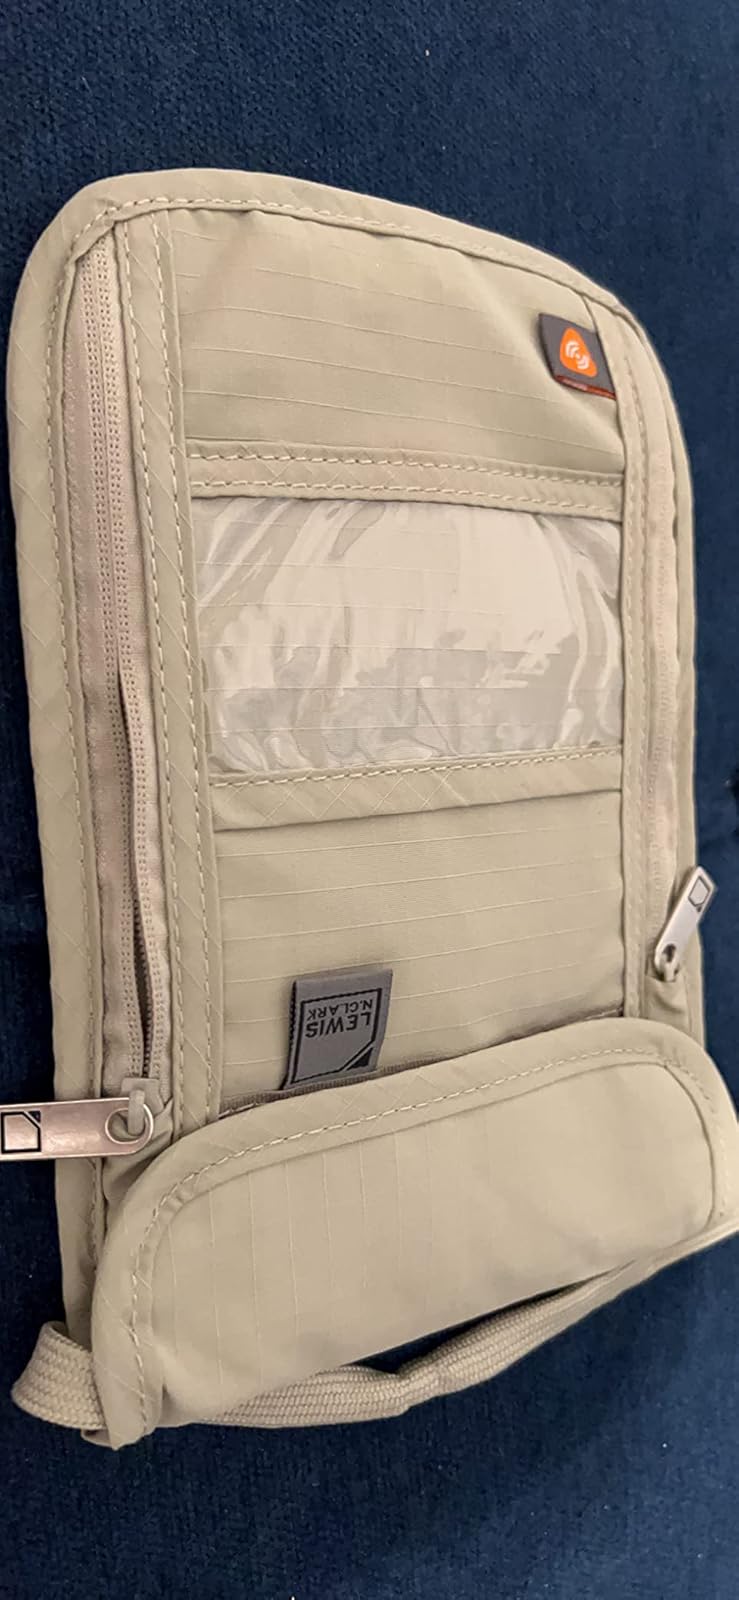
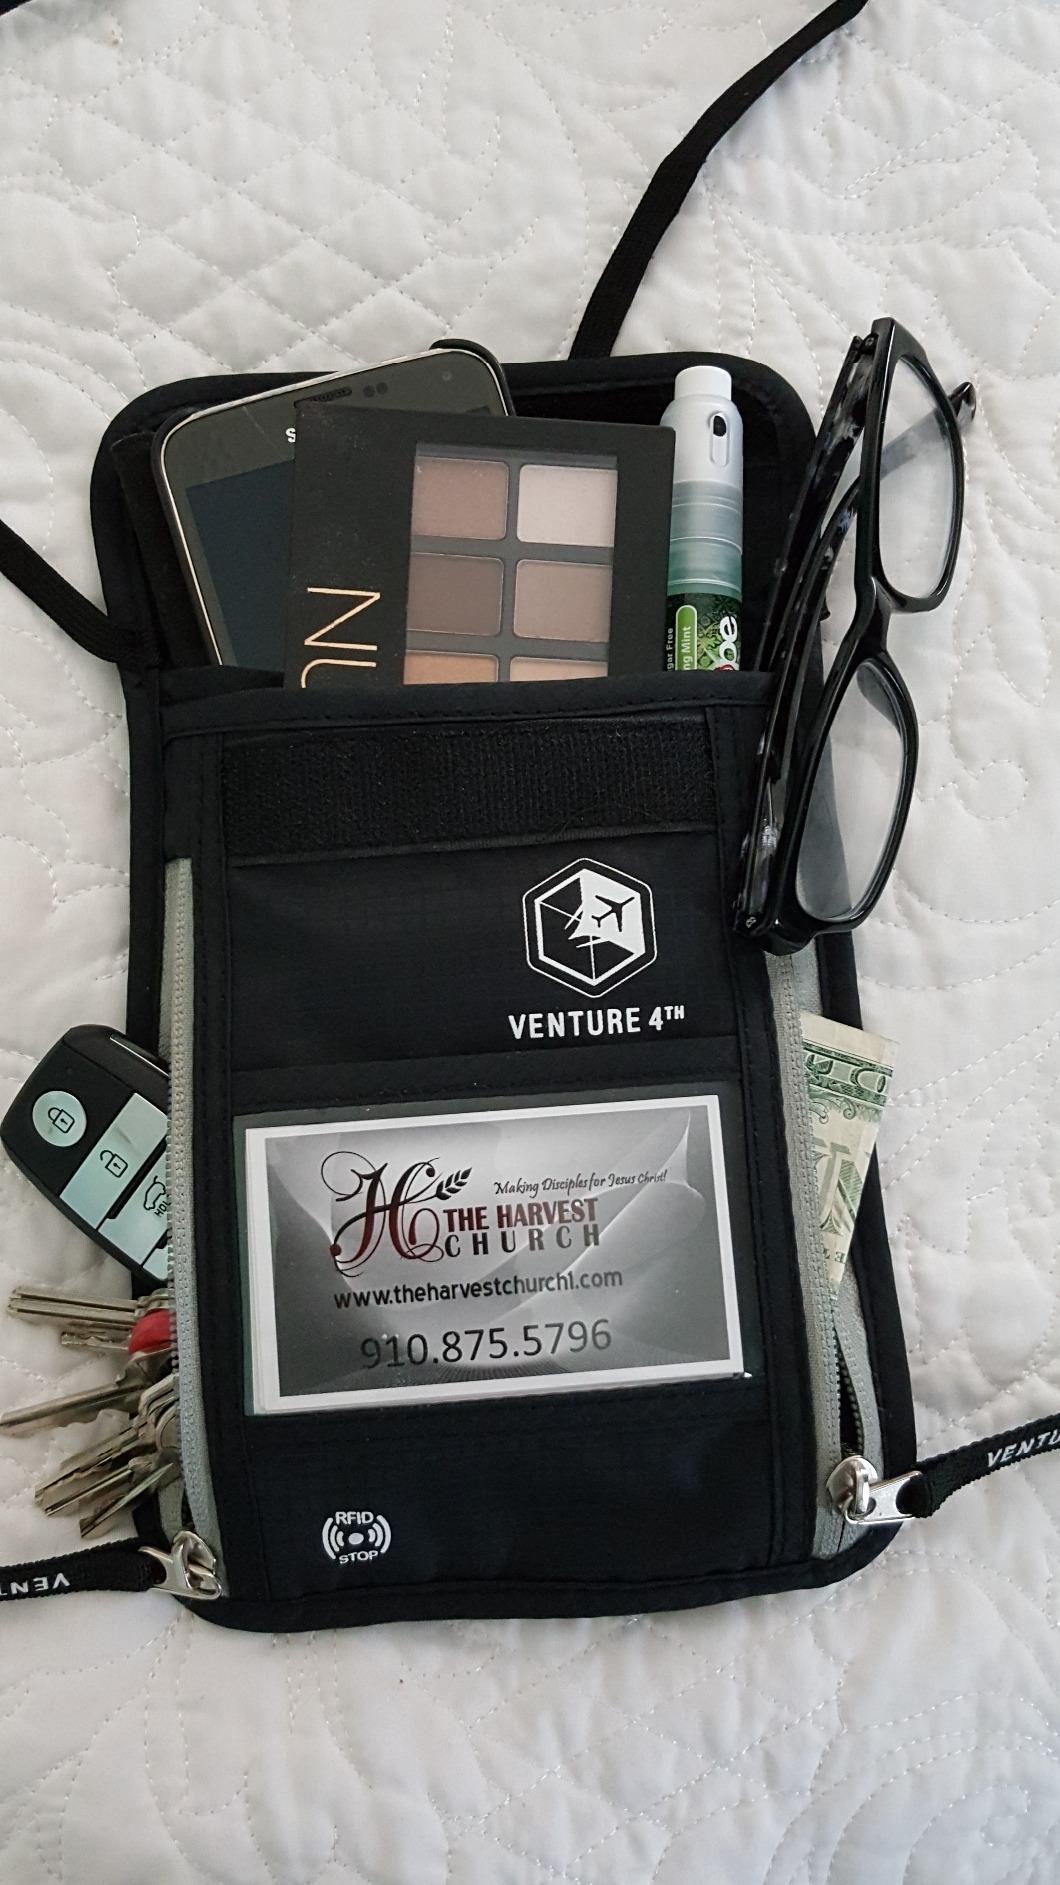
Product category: accessories_wallet
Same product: no